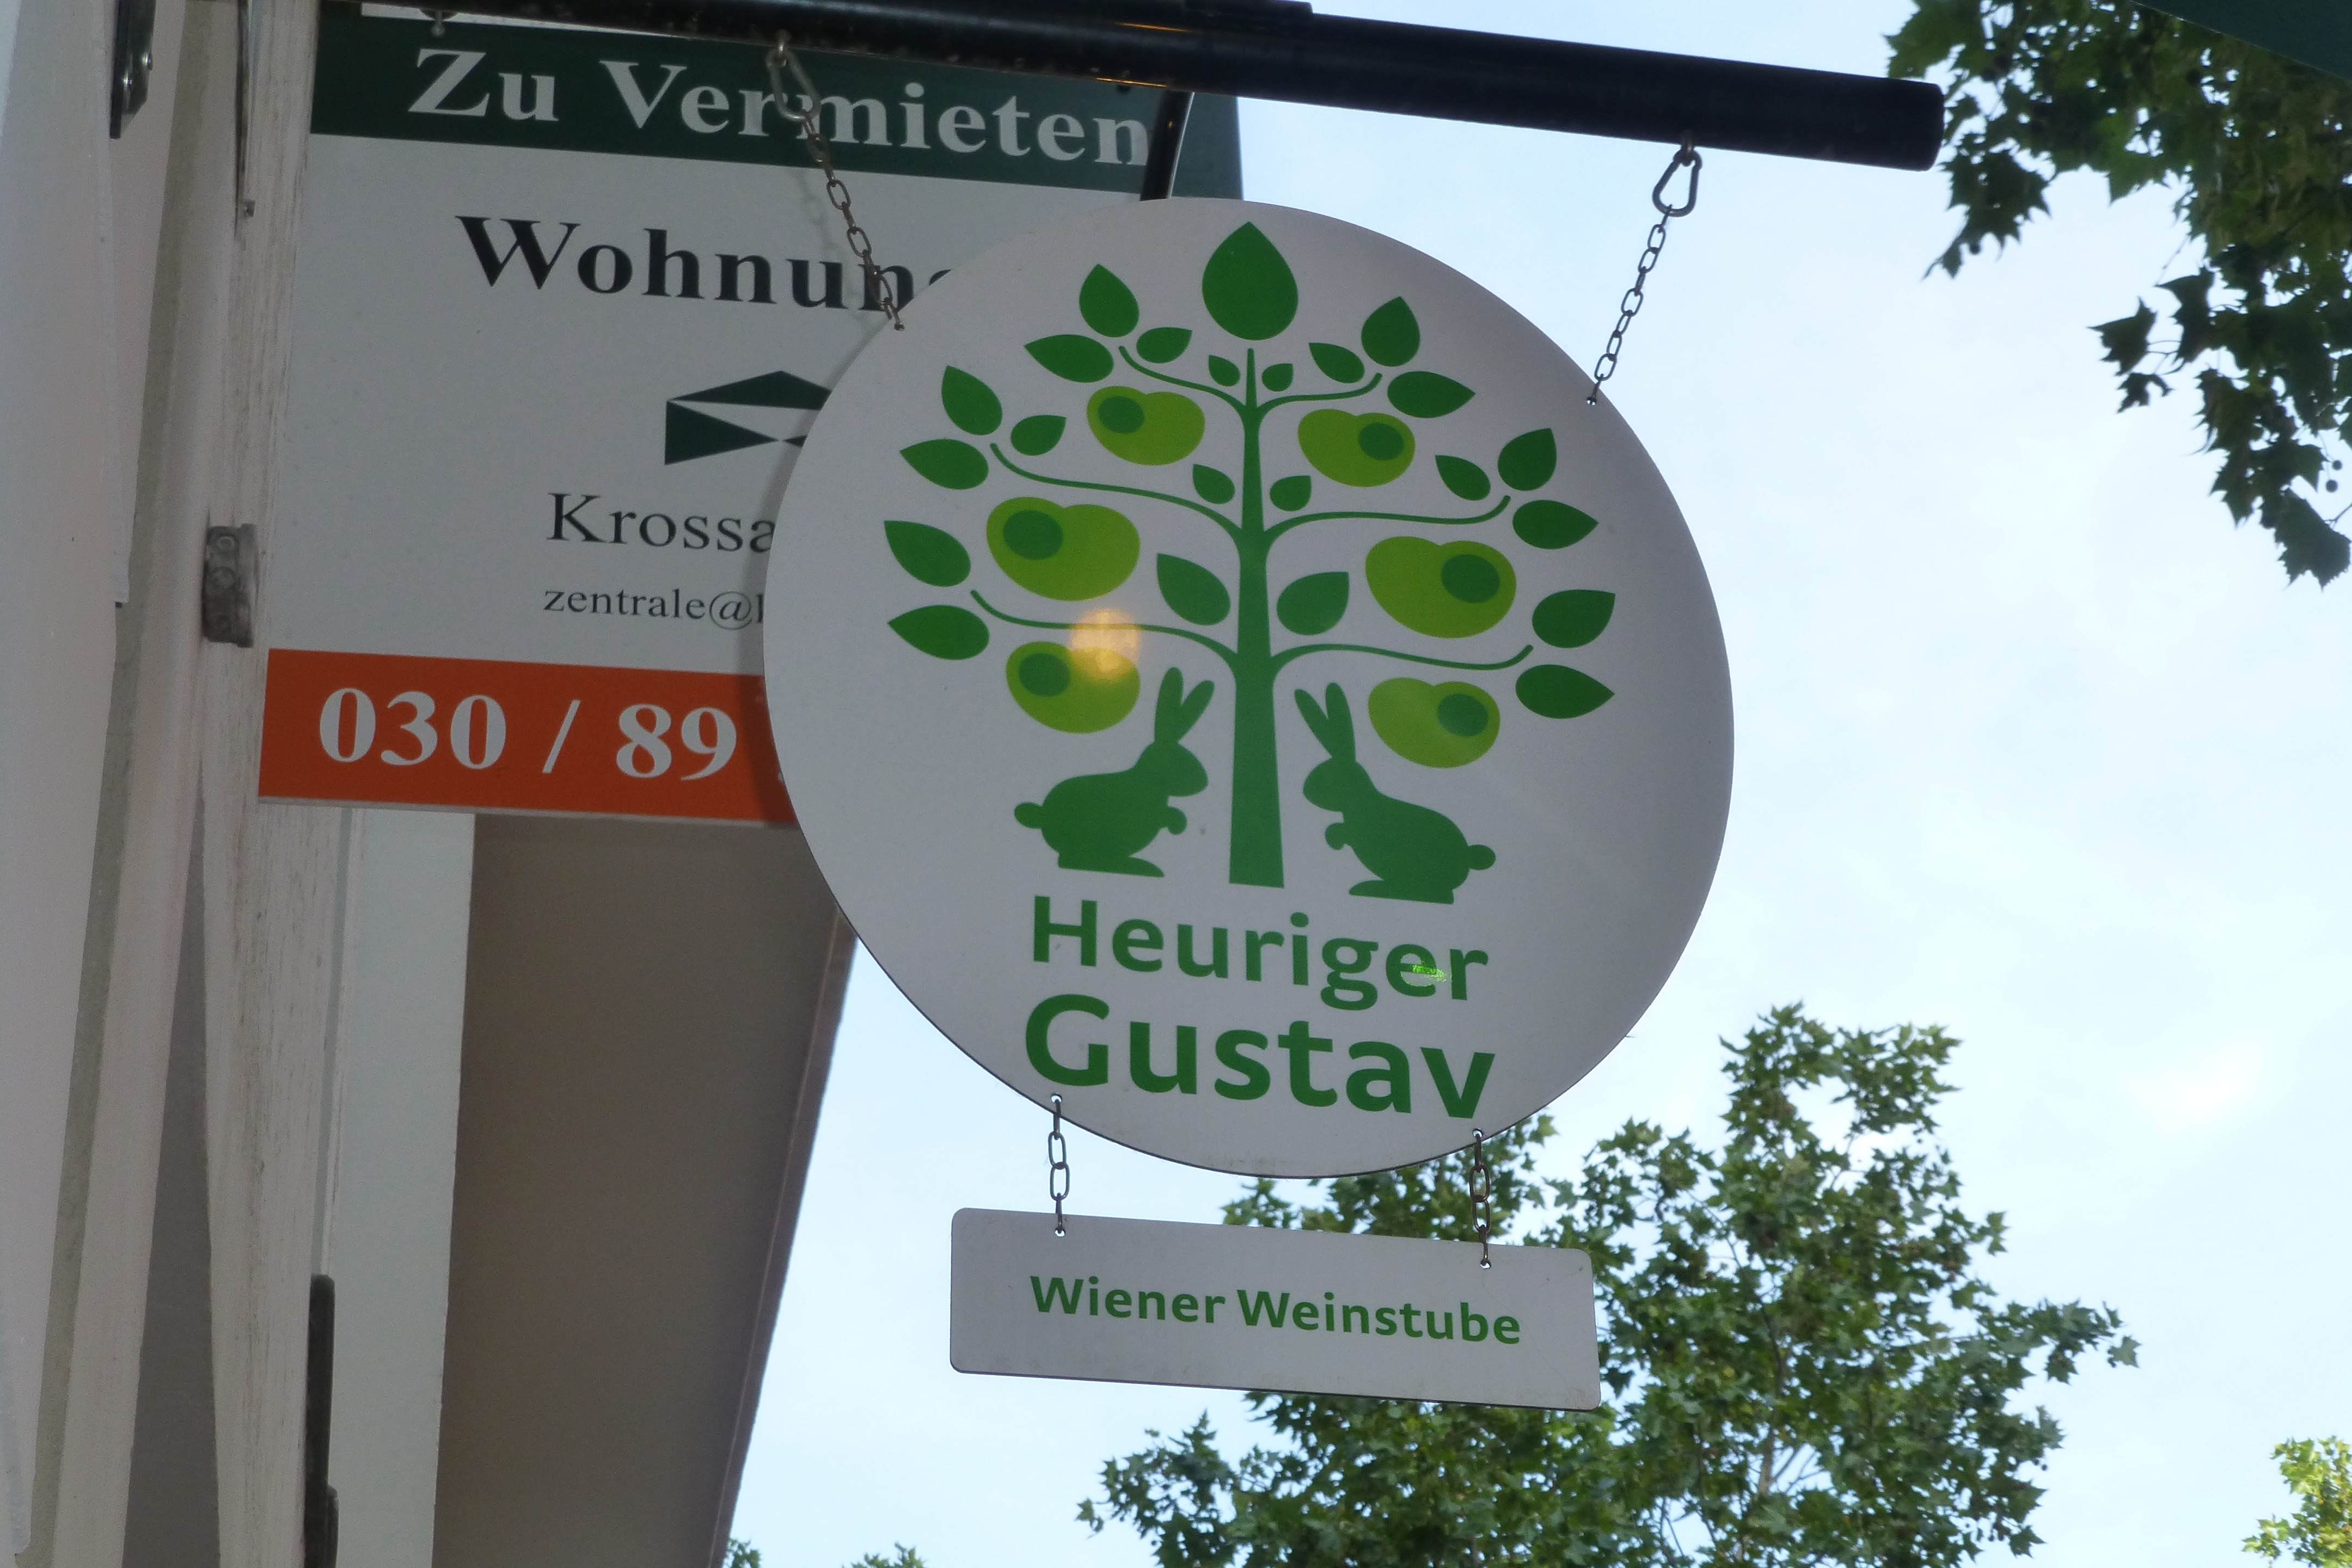
advertising, sign, banner, street sign, signage, shield, traffic sign, viennese wine bar, heuriger